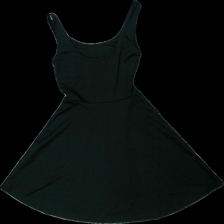
View: back
Type: Dress
Category: Ladies
Brand: Not in the list
Brand text on label: Fb sister
Colors: Black
Material: 82% polyester 18% bomull
Cut: C-collar
Size: XS
Season: All
Price range: <50
Recommended usage: Reuse
Description: klänning